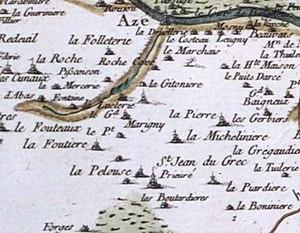
Prieuré de Saint-Jean-du-Grais sur l'extrait d'une carte de Cassini.
Le prieuré Saint-Jean-du-Grais, ou prieuré de Saint-Jean-du-Gray et prieuré Saint Jean du Grais, est un ancien monastère situé dans la forêt de Bréchenay, sur la commune d'Azay-sur-Cher dans le département français d'Indre-et-Loire en région Centre-Val de Loire.